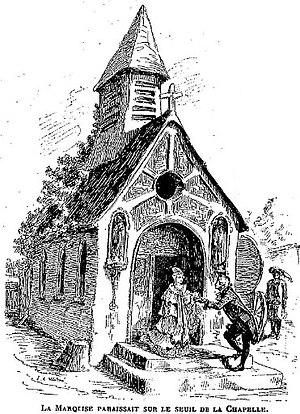
La chapelle de Lothéa dessinée en 1907 (illustration d'une nouvelle de Léon de Tinseau intitulée ""Maître Gratien"" publiée dans ""Le journal du dimanche"" du 31 mars 1907)."
La chapelle de Lothéa, dont la fondation remonte à près de dix siècles, est un des monuments les plus anciens de Quimperlé, quoique modeste. C'était alors le siège de la plus importante paroisse de la région de Quimperlé : la paroisse de Lohéa comprenait 73 villages ou hameaux et incluait la majeure partie de la forêt de Toulfoën, ainsi que la trève de Trélivalaire.